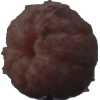
Label: orange_peeled